Yogi Naraharinath

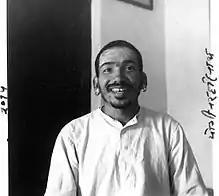
Yogi Naraharinath at 2015 B.S. (1958/1959 AD)

Yogi Naraharinath (born: Balbir Singh Hriksen Thapa, 1915–2003 CE) was a Nepali historian, writer and follower of the Nath tradition of Gorakhnath.